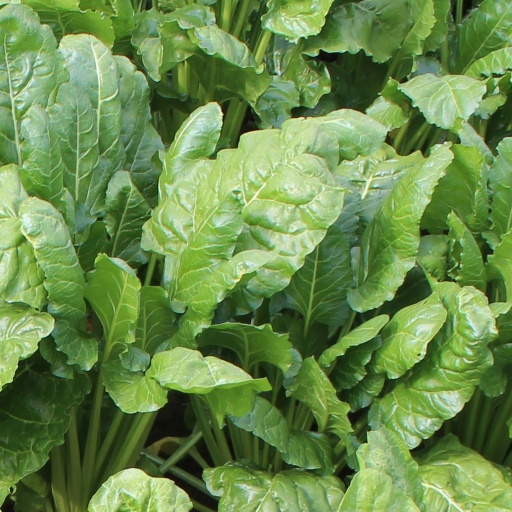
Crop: sugar beet